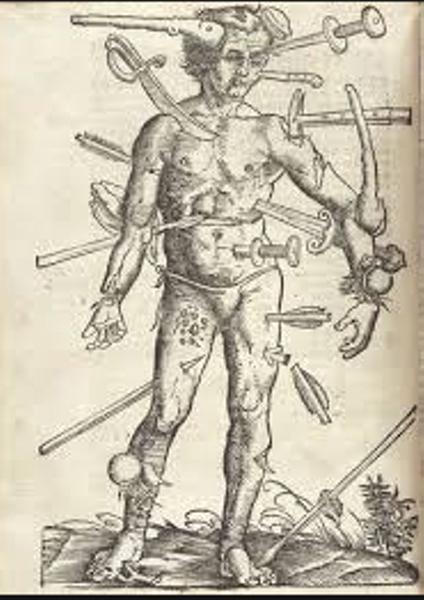
回答: 世界中の「痛いの痛いの飛んでけ〜」が彼へ向かっているという事実